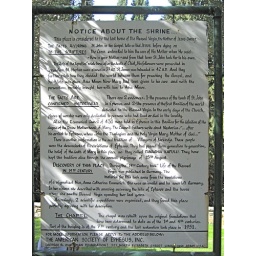
A sign that summarizes the evidence in support of the claim that this is indeed the location of the house of the Virgin Mary.